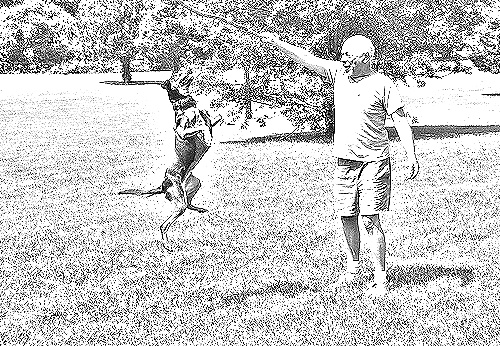
Portrait style: Sketch Portrait